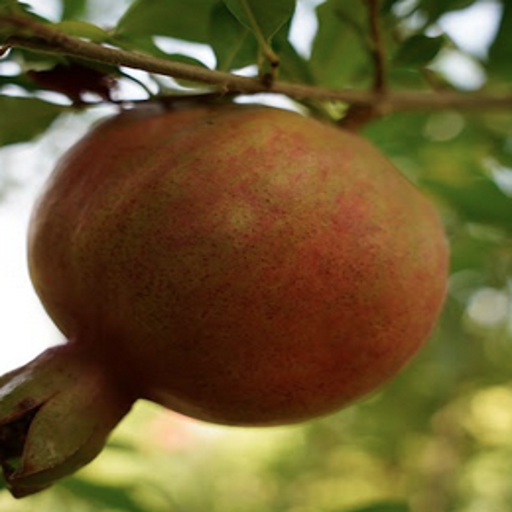
Label: Healthy